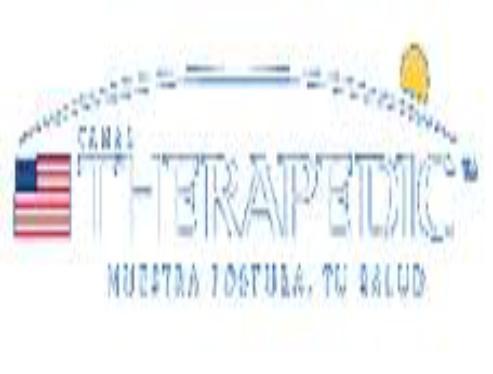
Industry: Necessities